Answer in natural language. Is sleek silver floor lamp with white drum shade to the left of black colour leather armchair? Choose between the following options: yes or no
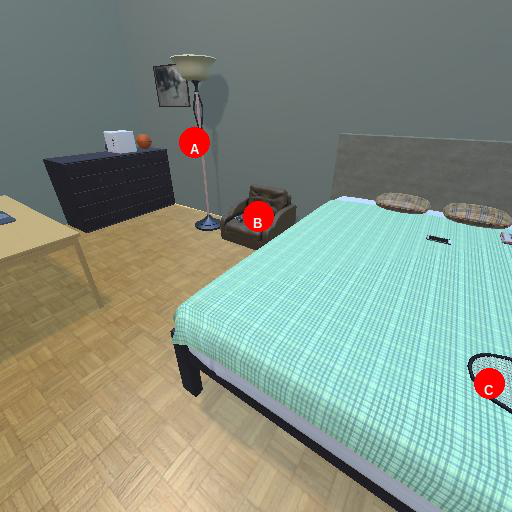
<answer>yes</answer>